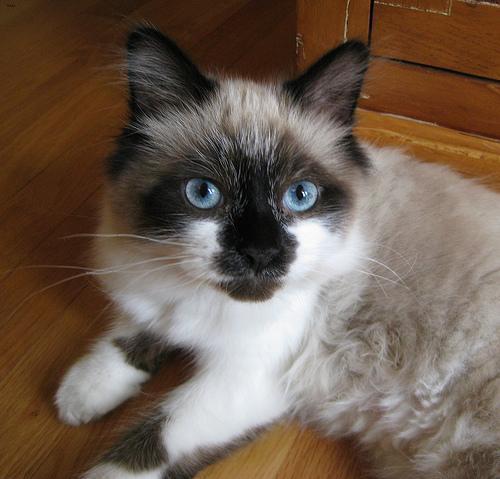
Ragdoll